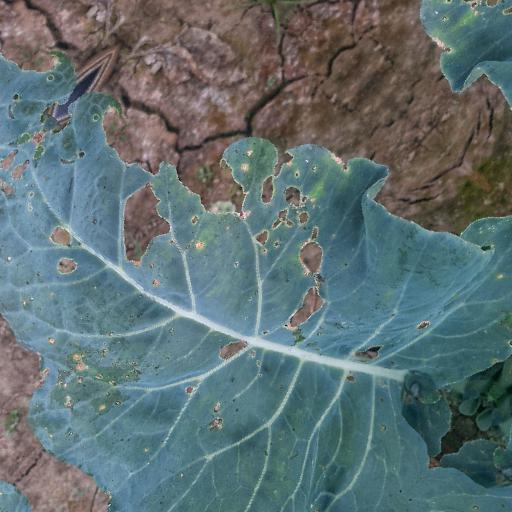
Label: Black Rot